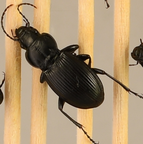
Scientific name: Cyclotrachelus torvus
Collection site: Northern Great Plains Research Laboratory NEON (NOGP), plot NOGP_007